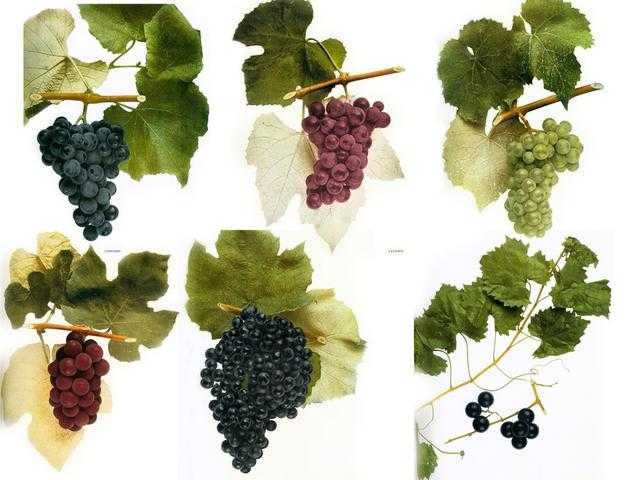
Label: Grapes